Joseph Halpern

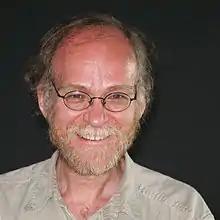
Joseph Halpern at the EPFL in June 2008

Joseph Yehuda Halpern (born May 29, 1953) is an Israeli-American professor of computer science at Cornell University. Most of his research is on reasoning about knowledge and uncertainty.